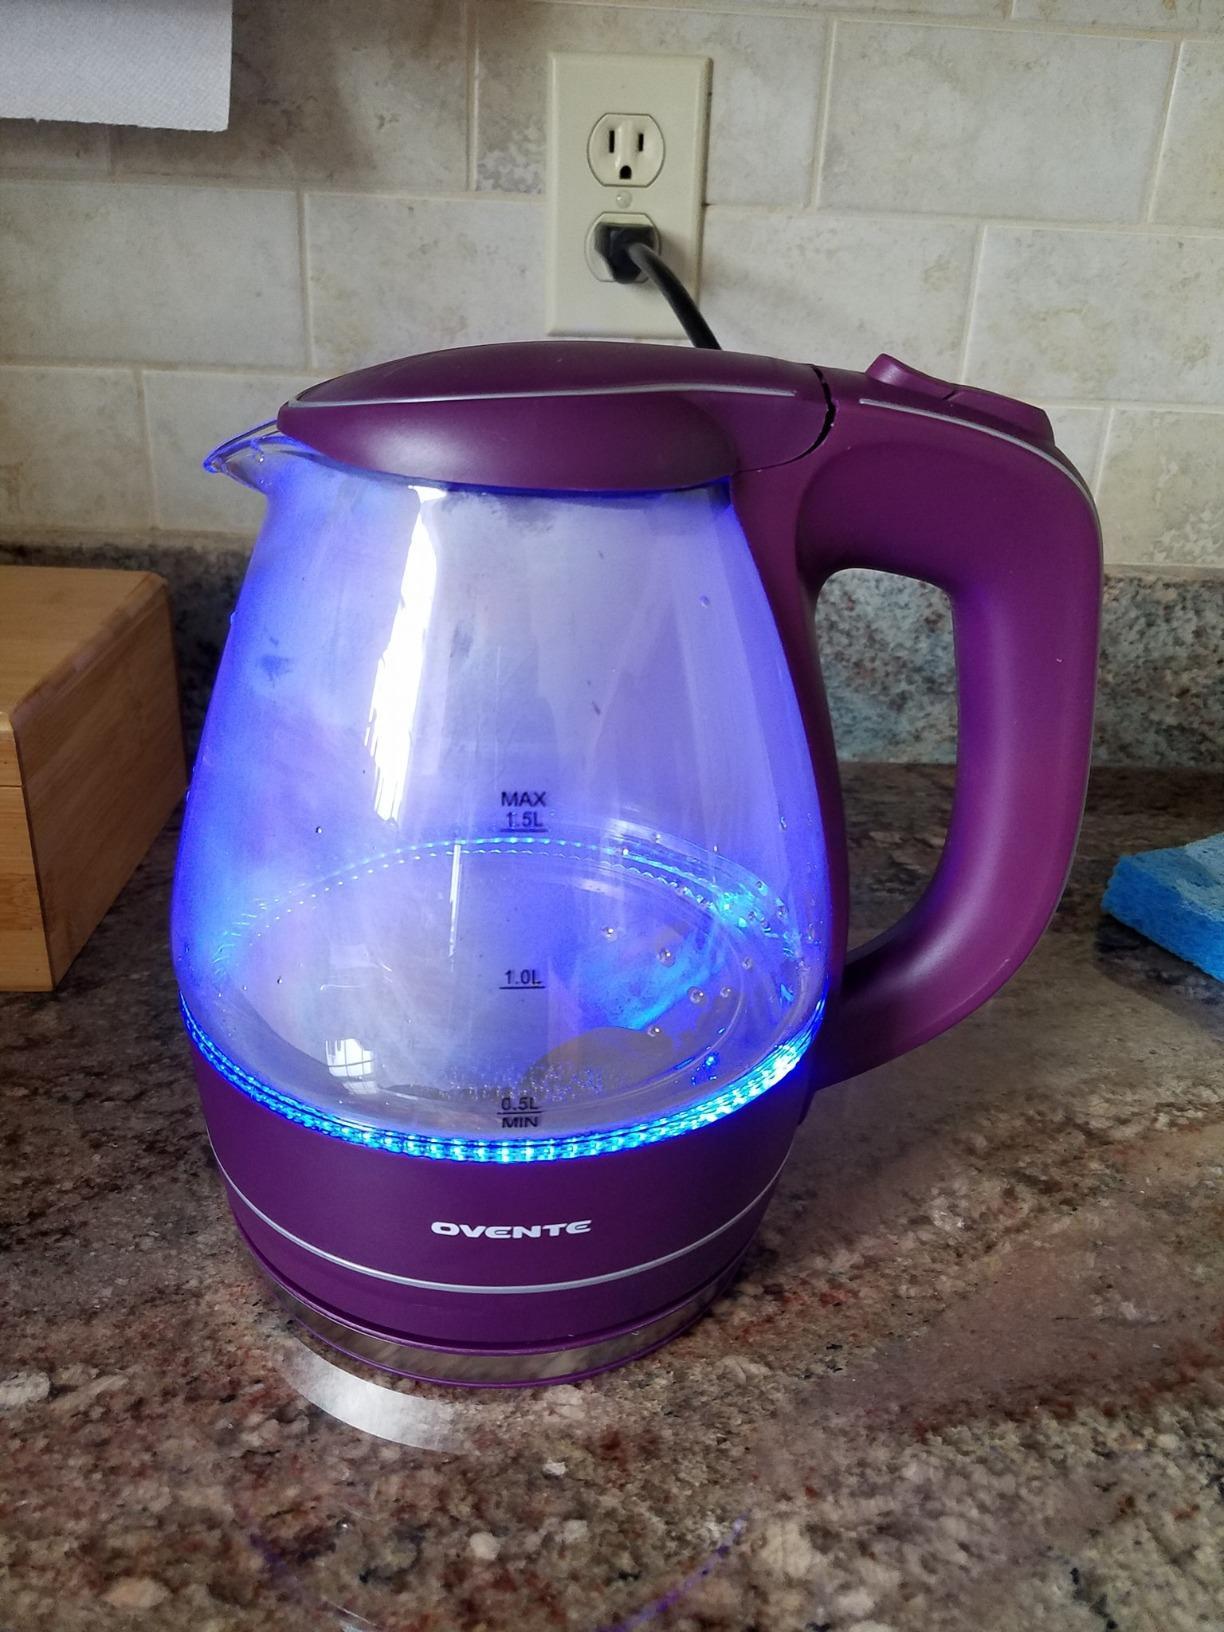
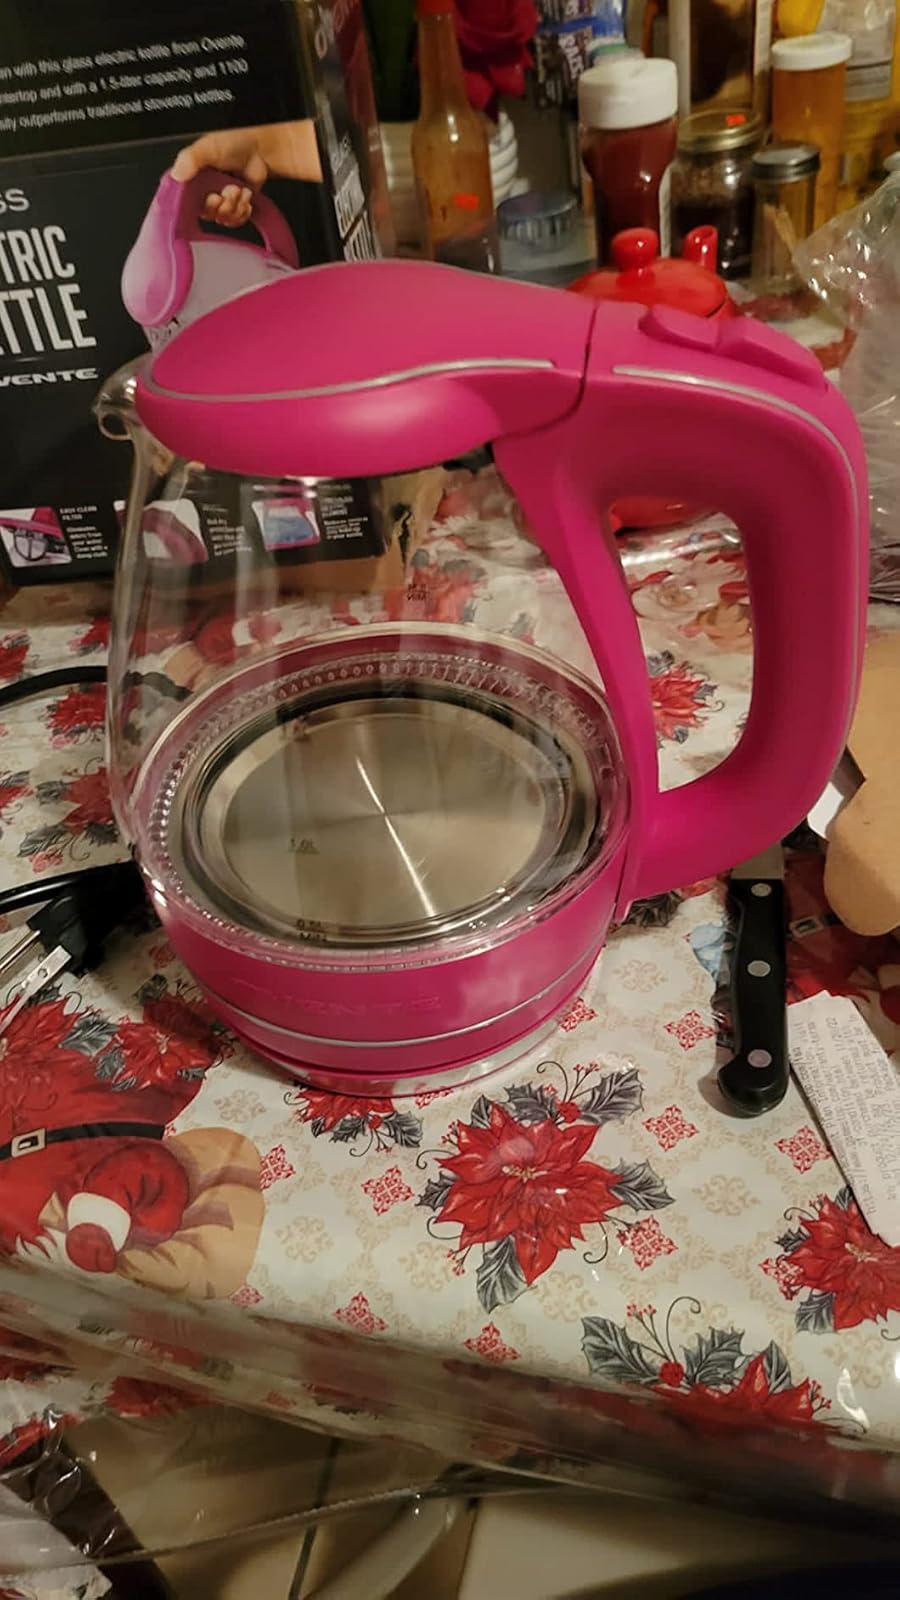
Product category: items_kettle
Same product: no